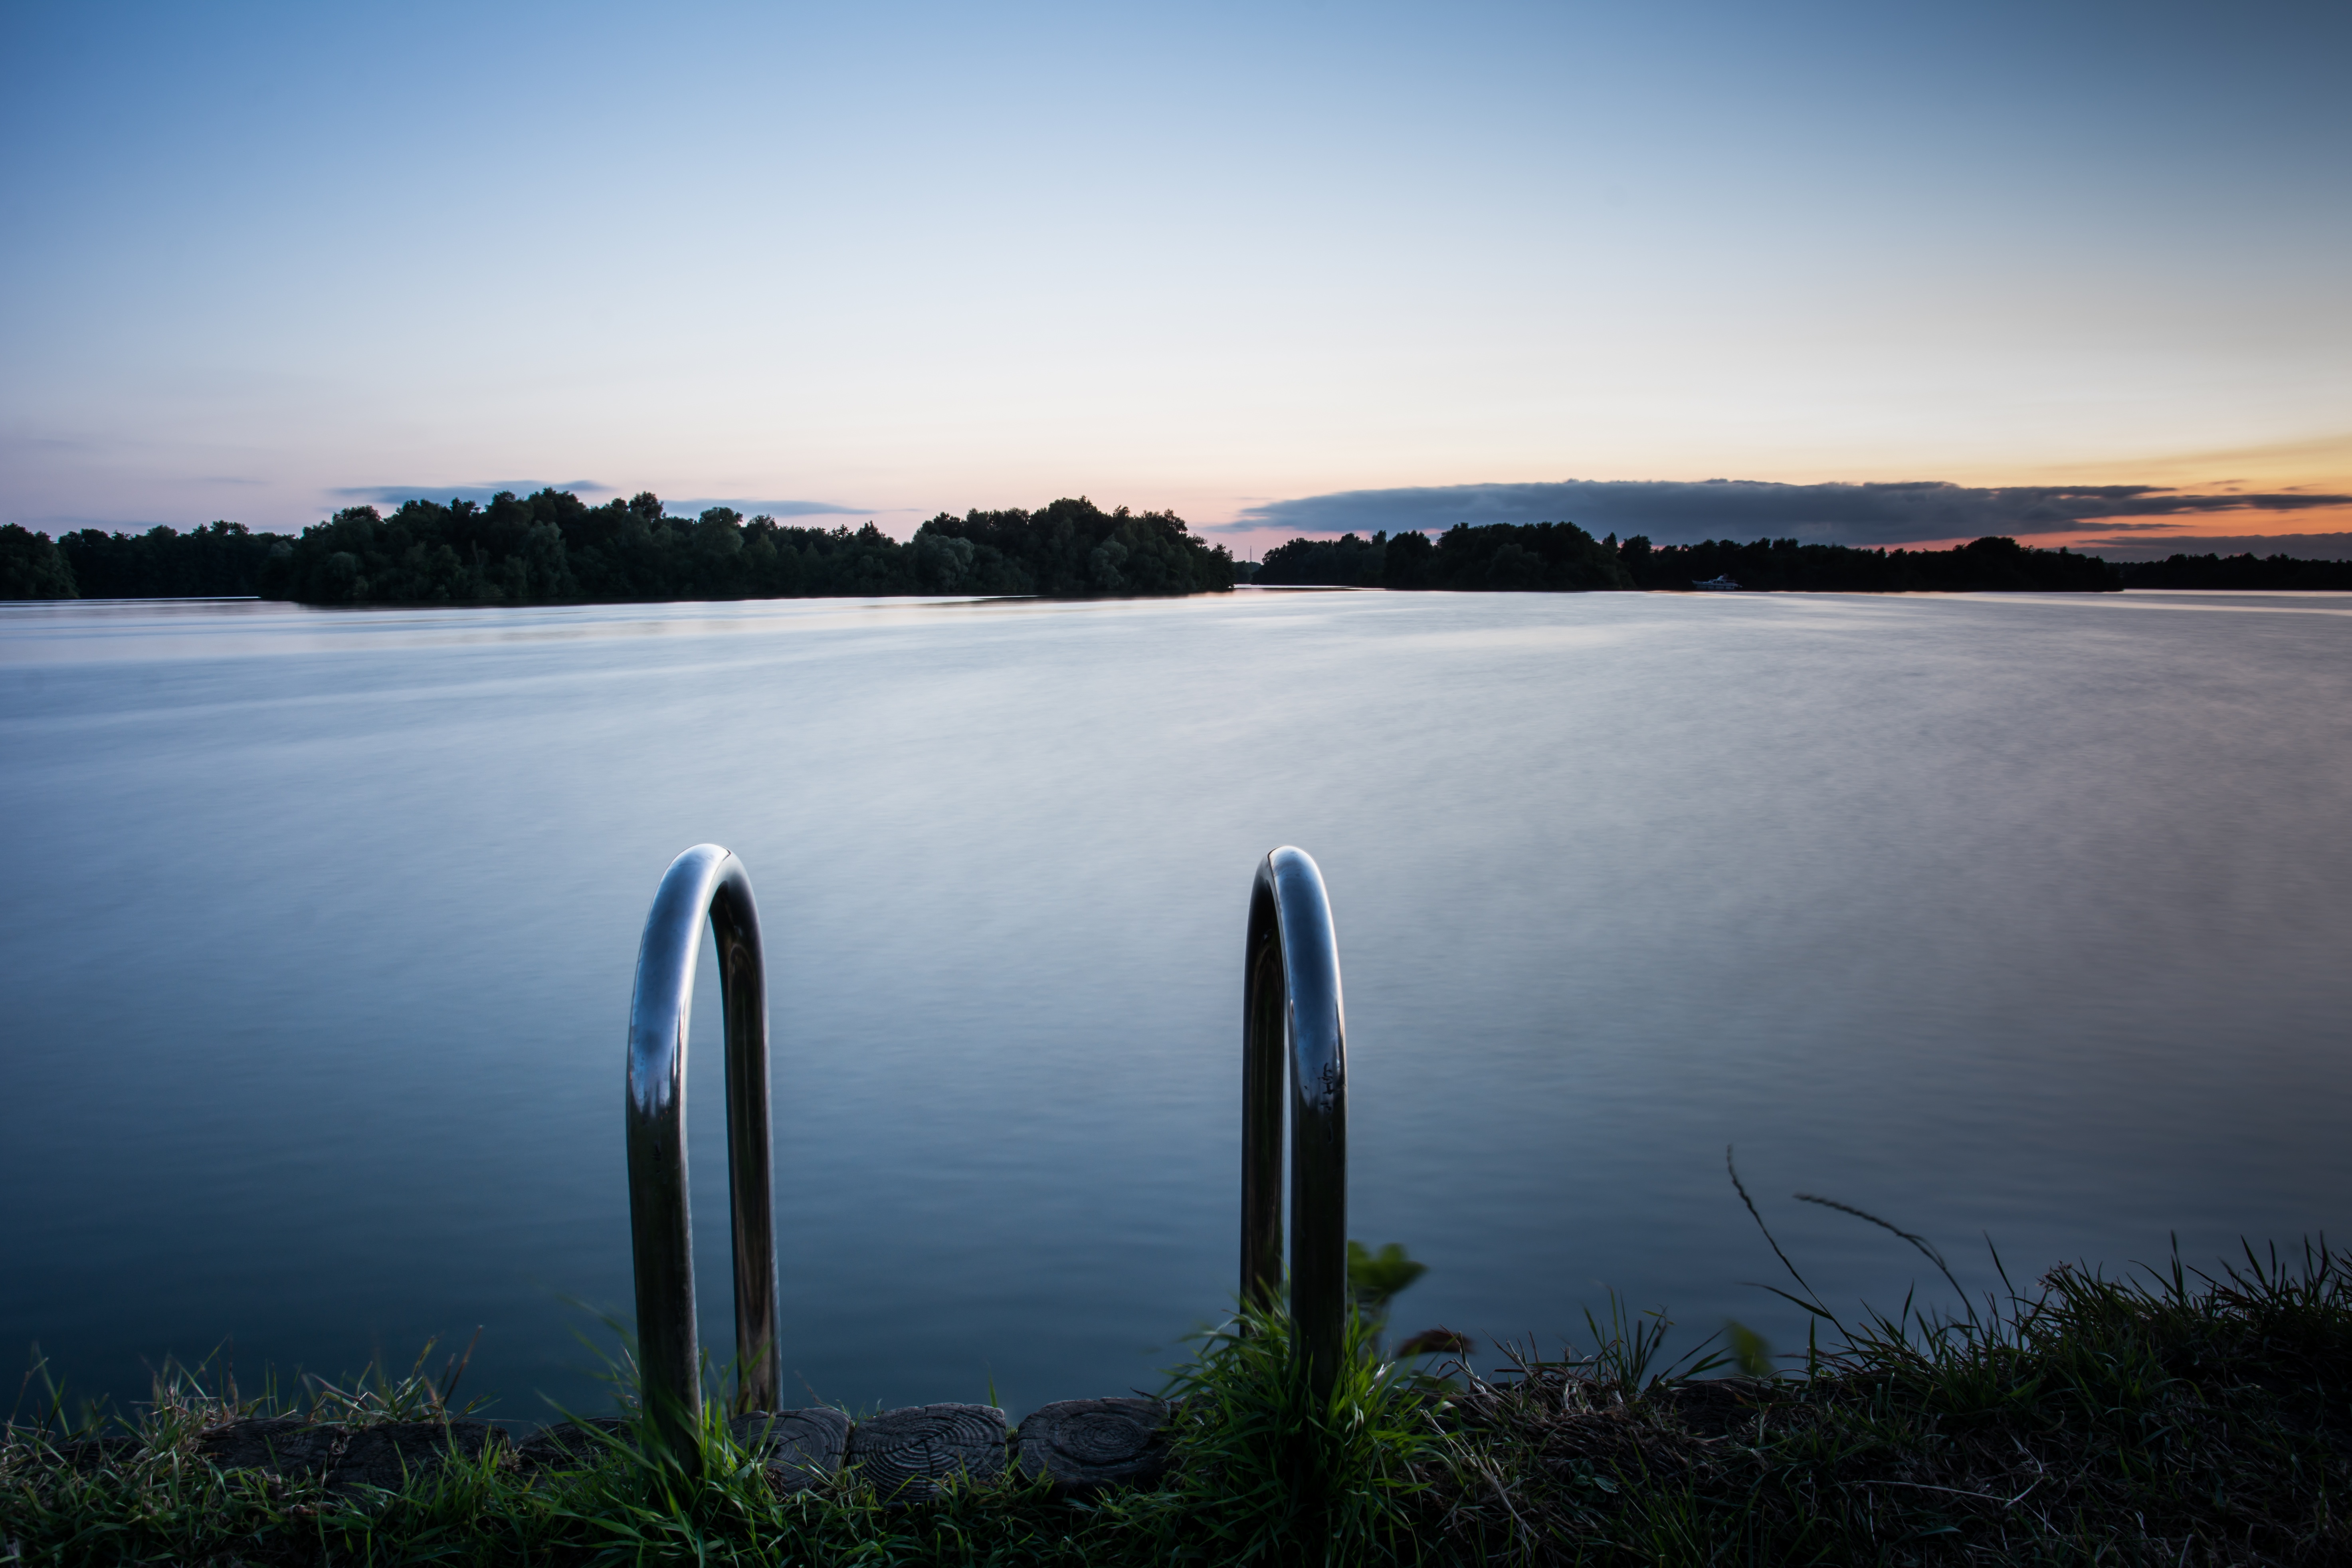
landscape, sea, coast, water, nature, outdoor, horizon, wilderness, cloud, sky, sunrise, sunset, mist, sunlight, morning, hill, shore, lake, view, dawn, river, land, dusk, wild, environment, evening, reflection, scenic, natural, scenery, bay, reservoir, ladder, body of water, islands, loch, entry, atmospheric phenomenon